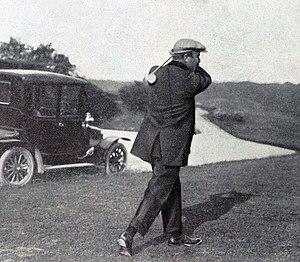
Arnaud Massy, champion de France professionnel de Golf à La Boulie en mai 1914.
Arnaud Massy, né le 6 juillet 1877 à Biarritz et mort le 16 avril 1950 à Étretat à 72 ans, de 1,76 m pour 80 kg, est un joueur de golf français, considéré par beaucoup comme le plus grand joueur de l'histoire de ce sport en France.